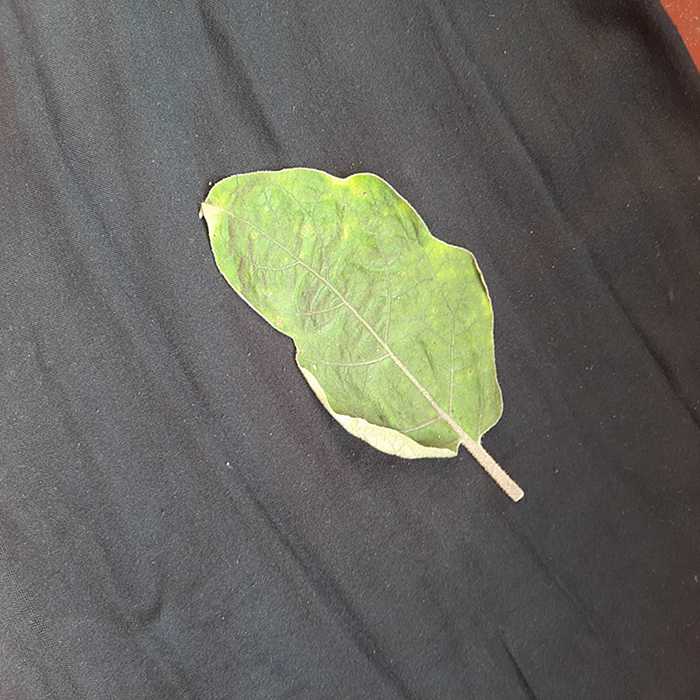
Plant: Eggplant
Label: Eggplant begomovirus